Street of the Prophets

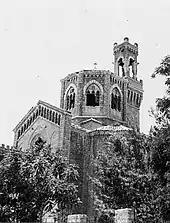
The church of the Italian Hospital compound in 1948

The former Ethiopian consulate building at #38 and #40 is the sole representative of African architecture. The land for the building was purchased in 1910 by Baron von Ustinov on the directive of Empress Taytu of Ethiopia; his widow, Magdalena, sold the property and the partially finished building to Empress Zauditu in 1924. The white stone structure, completed in 1928, has gabled windows decorated with bright blue and gold porcelain mosaics. The largest mosaic depicts a lion bearing a cross and flag—the symbol of the Ethiopian royal family—with the inscription in Ge'ez: "The Lion of Judah Triumphs". Today the building is an apartment complex.